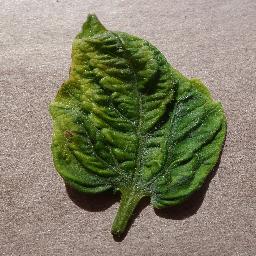
Label: Tomato___Tomato_Yellow_Leaf_Curl_Virus